Roman von Ungern-Sternberg

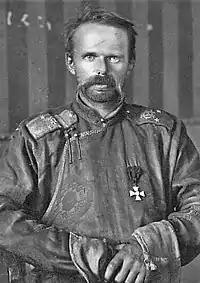
Ungern-Sternberg in a Mongolian deel uniform with a Russian Order of St. George 4th Class

In July 1919, Ungern married the Manchurian princess Ji, who was just 19, in an Orthodox ceremony in Harbin. The princess was given the name Elena Pavlovna; she and Ungern communicated in English, their only common language. The marriage had a political aim, as Ji was a relative of General Zhang Kuiwu, the commander of Chinese troops at the western end of the Chinese-Manchurian Railway and the governor of Hailar.